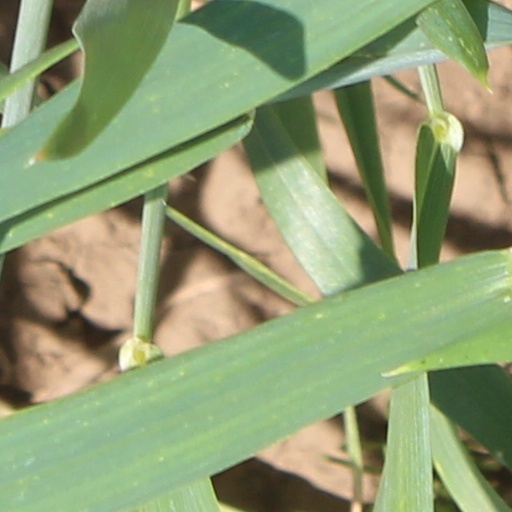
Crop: wheat